International response to the MeToo movement

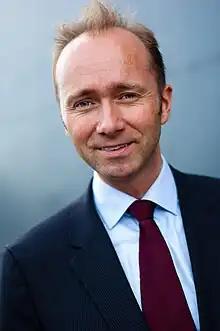
Trond Giske announced his permanent withdrawal from politics in 2020 following accusations of sexual harassment.

In Norway, under the hashtag "#stilleforopptak" (en. SilentforRecording), almost 600 actresses signed a petition and shared their stories through "Aftenposten" on November 16, 2017. This also inspired dancers and musicians to create their own petitions, "#nårdansenstopper" (en. WhentheDanceStops) signed by 792 dancers, and "#nårmusikkenstilner" (en. WhentheMusicQuiets) signed by over 1110 musicians.